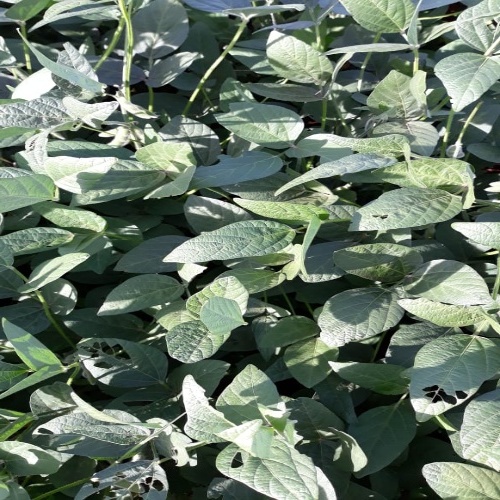
Label: Caterpillar